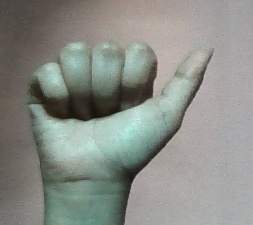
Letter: dhad